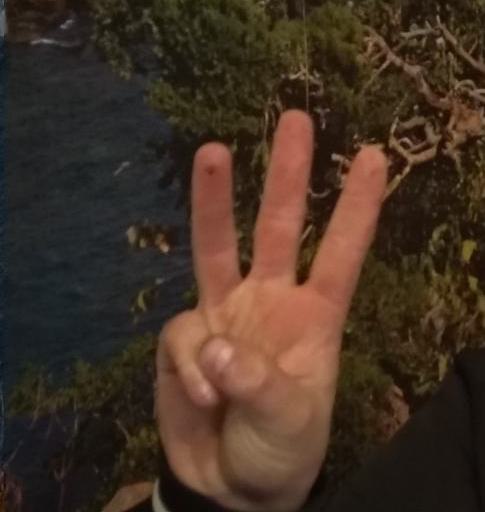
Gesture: three